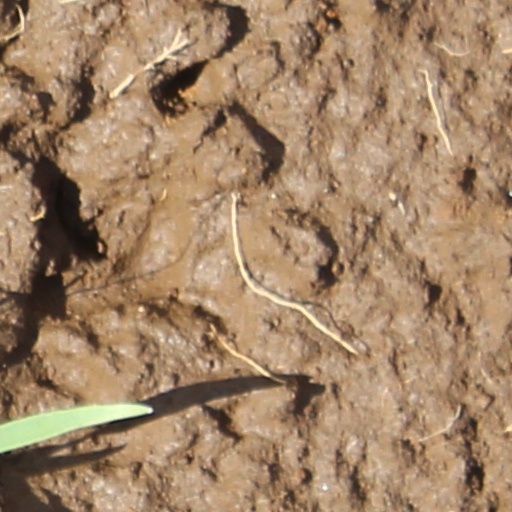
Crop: wheat